Eastern Australian temperate forests

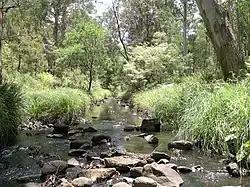
A stream in Werrikimbe National Park in the Mid North Coast of NSW.

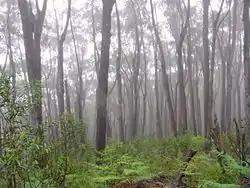
Misty Deua Forest in the South Coast NSW, near Batemans Bay.

These parks are listed in a north to south order, starting from northern NSW down to the south coast of NSW (to note, not all plant communities within these parks have temperate forests, as some would grade to Mediterranean woodlands and/or subtropical forests, depending on the vicinity):